General Motors Firebird

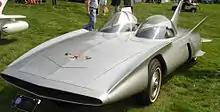
Firebird III

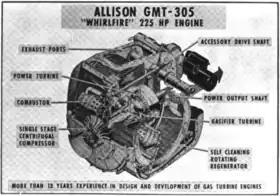
Cutaway of the Allison "GMT-305", the commercialized derivative of the "GT-305" "Whirlfire" gas turbine

The Firebird III debuted at Motorama in 1959. The concept car featured a fiberglass body with seven short wings and tail fins. It is a two-seater powered by a Whirlfire GT-305 gas turbine engine, with a two-cylinder gasoline engine to run all the accessories. Its exterior design features a double-bubble canopy and included cruise control, anti-lock brakes, and air conditioning. It also featured air drag brakes similar to those found on aircraft that emerged from flat panels in the bodywork of the car to slow it from high speeds; an "ultra-sonic" key that signaled the doors to open; an automated guidance system to help avoid accidents; and a "no hold" steering system. The car's steering was controlled by the driver by a joystick positioned between the two seats.